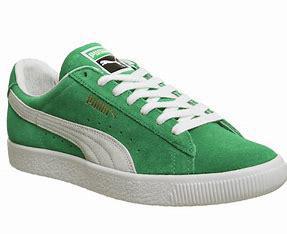
Brand: Puma
Model: Suede Classic